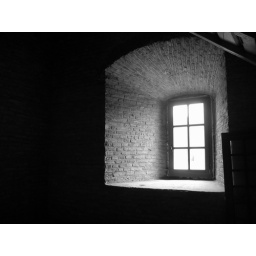
a window from the city hall tower in sibiu